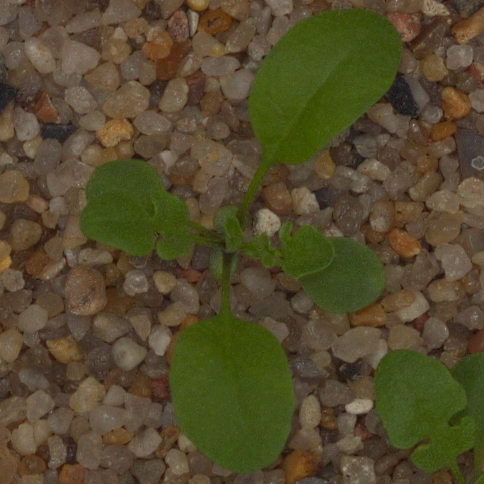
Label: shepherds_purse